Zeng Sheng

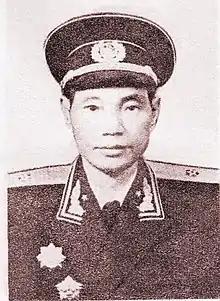
Zeng Sheng in 1955 (official photo portrait as a rear admiral of the People's Liberation Army Navy)

Zeng Sheng (19 December 1910 – 20 November 1995), born Zeng Zhensheng, was a Chinese military officer and politician. His name is also spelt as Tsang Sang, Tsang Shang, Jung Sung and Chung Sung in various sources. Tsang is best known for commanding a guerilla force operating in Hong Kong and Guangdong during World War II.